Amiibo

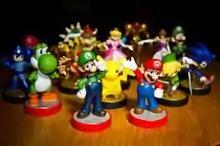
Several Amiibo figurines

Toys for Bob and its parent company Activision had offered an opportunity for Nintendo to be a partner in a new video game franchise known as "Skylanders", which would use RFID-equipped character figurines and a special reader component to interact with the game itself, and could store data on the figurine itself such as the corresponding character's statistics. While Nintendo passed on the exclusivity deal, the franchise itself quickly became one of Activision's most successful franchises upon its launch as a spin-off of the "Spyro the Dragon" series, and also resulted in competition from Disney Interactive Studios, who released a game with a similar concept known as "Disney Infinity" in 2013.